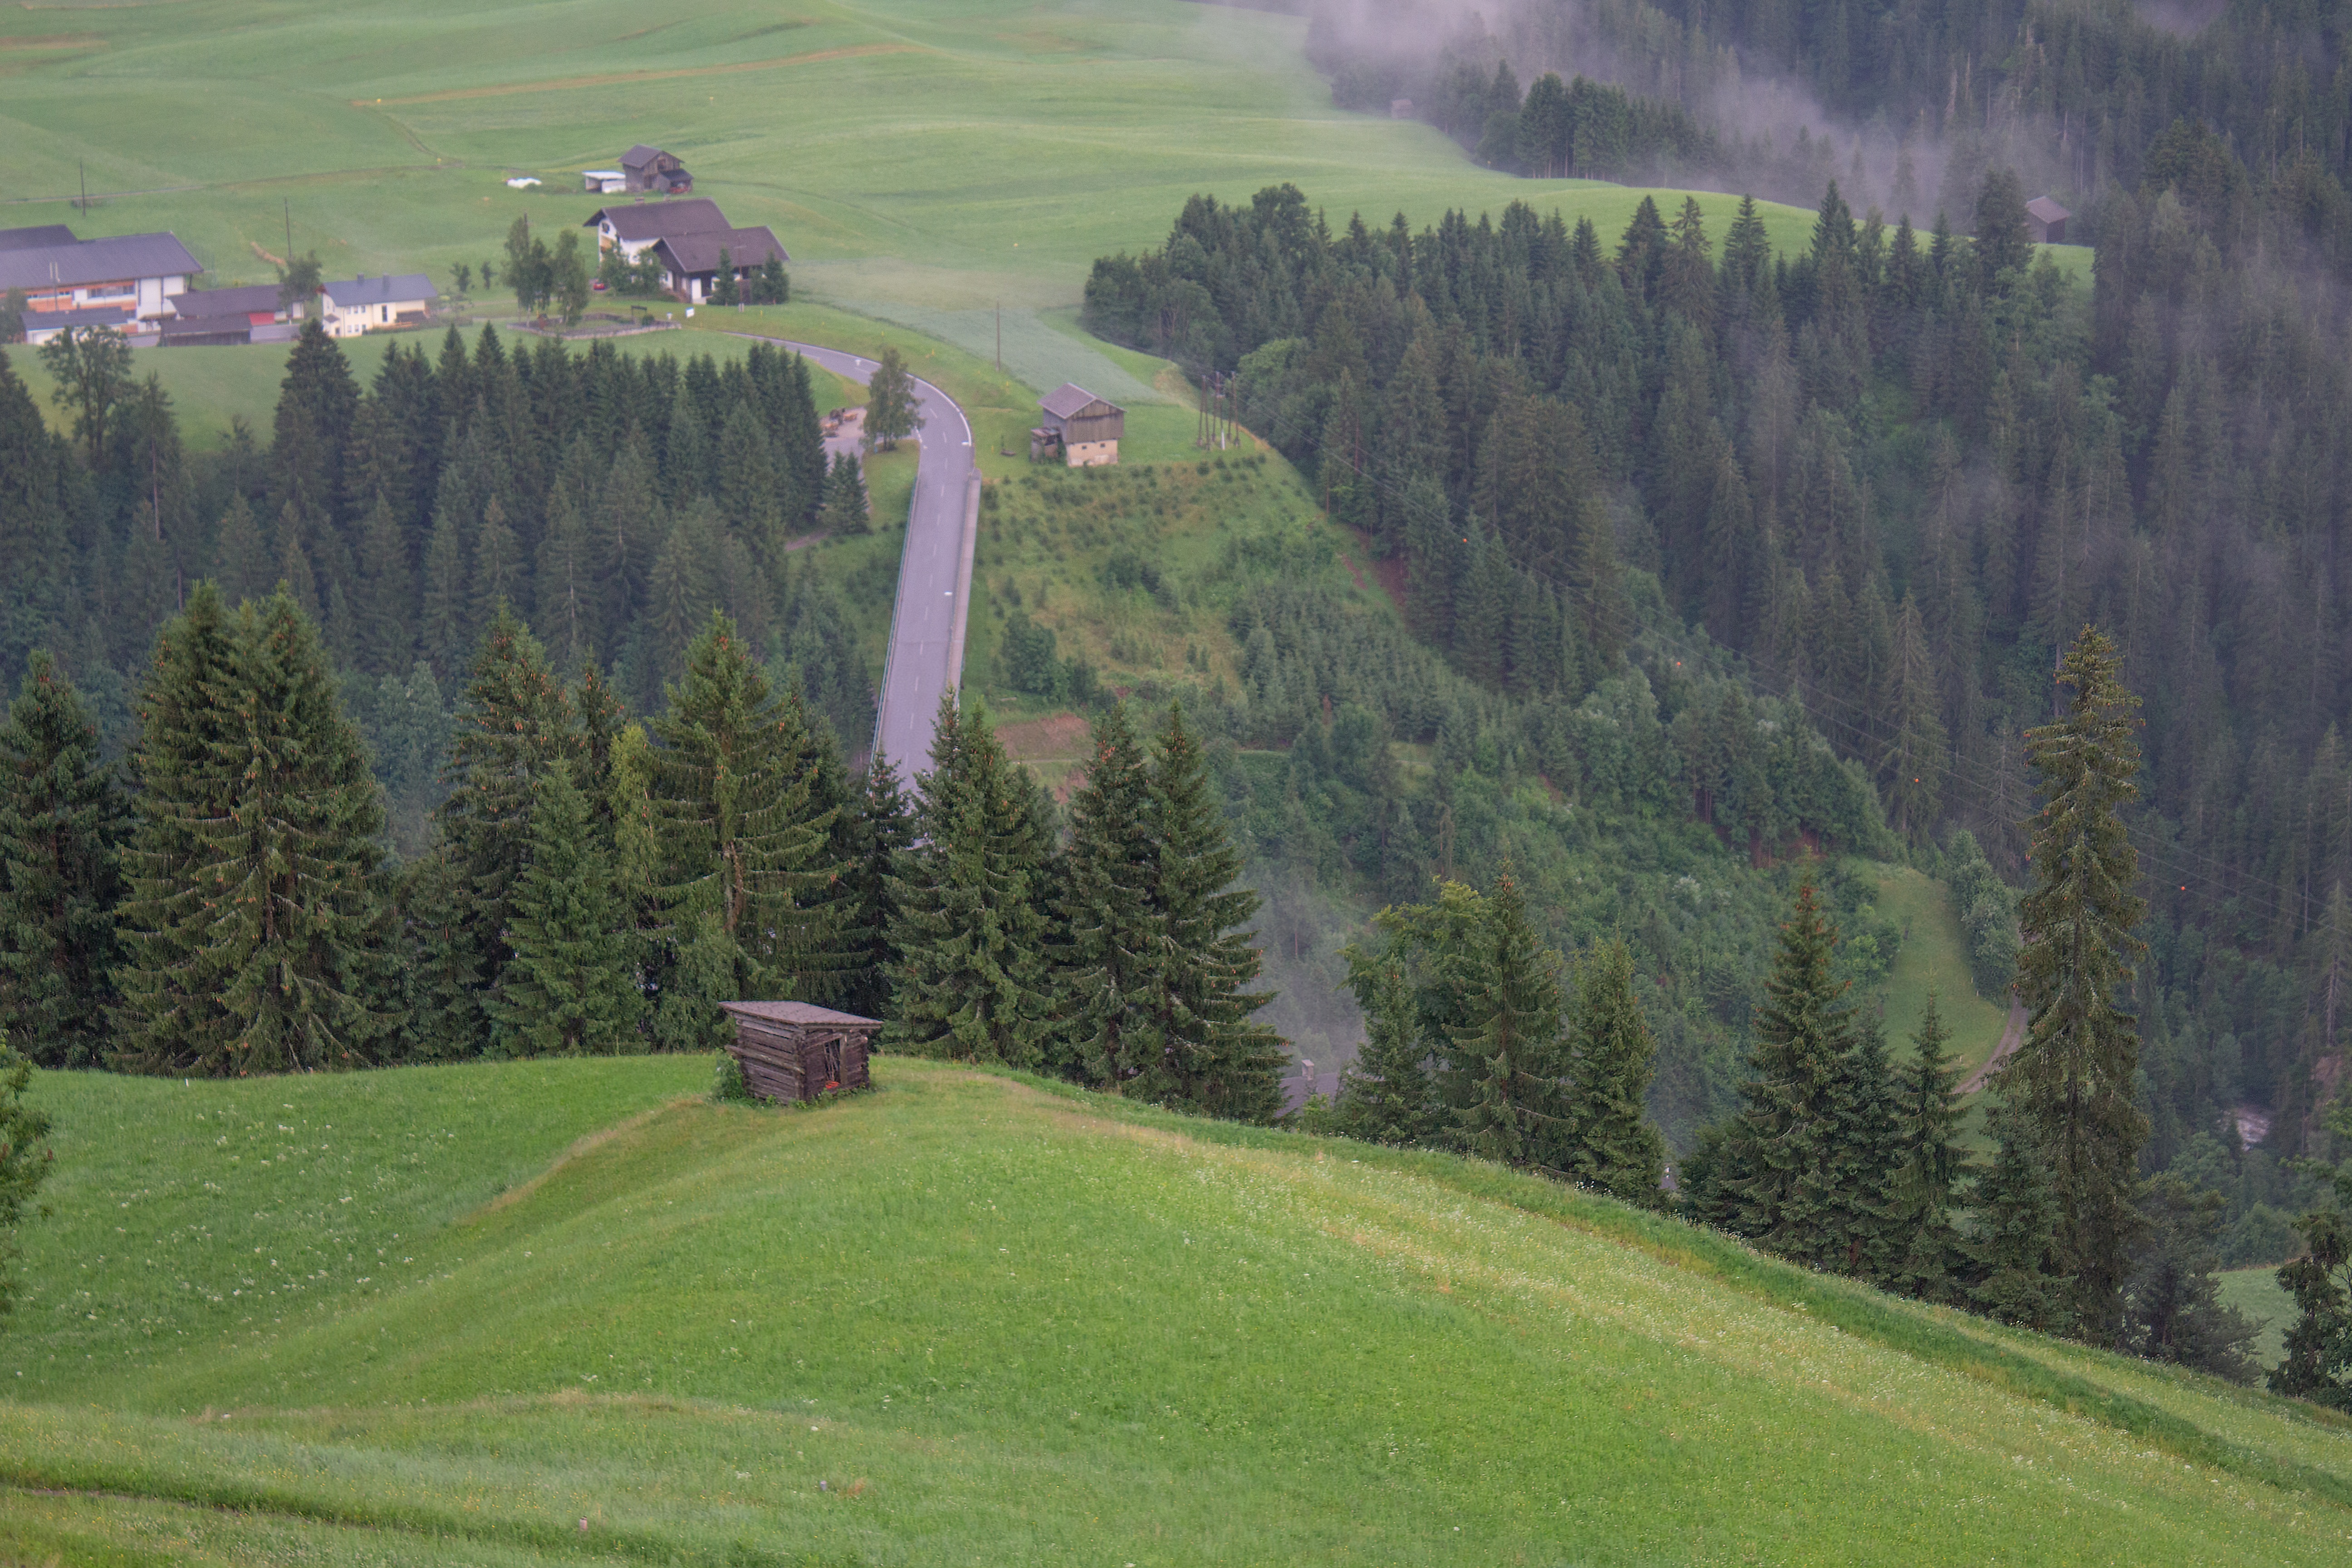
landscape, mountain, structure, meadow, prairie, hill, valley, mountain range, hut, reservoir, terrain, plain, golf course, golf club, austria, grassland, plateau, carinthia, rural area, aerial photography, mountain pass, lesachtal, st lorenzen, atmospheric phenomenon, mountainous landforms, sport venue, heuh tte